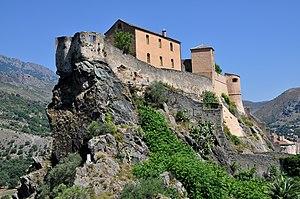
Cet article recense les monuments historiques de la Haute-Corse, en France.